Mark Keane (footballer)

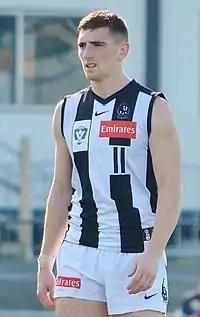
Keane with Collingwood's VFL side in July 2021

Keane joined Collingwood as a Category B rookie in 2018 after a two-week trial at the club. He made his debut in the club's round 9 match in the 2020 AFL season against , where the Magpies lost by 12 points. In January 2022, Keane left Collingwood and the AFL to play Gaelic Football with Mitchelstown GAA in Ireland.